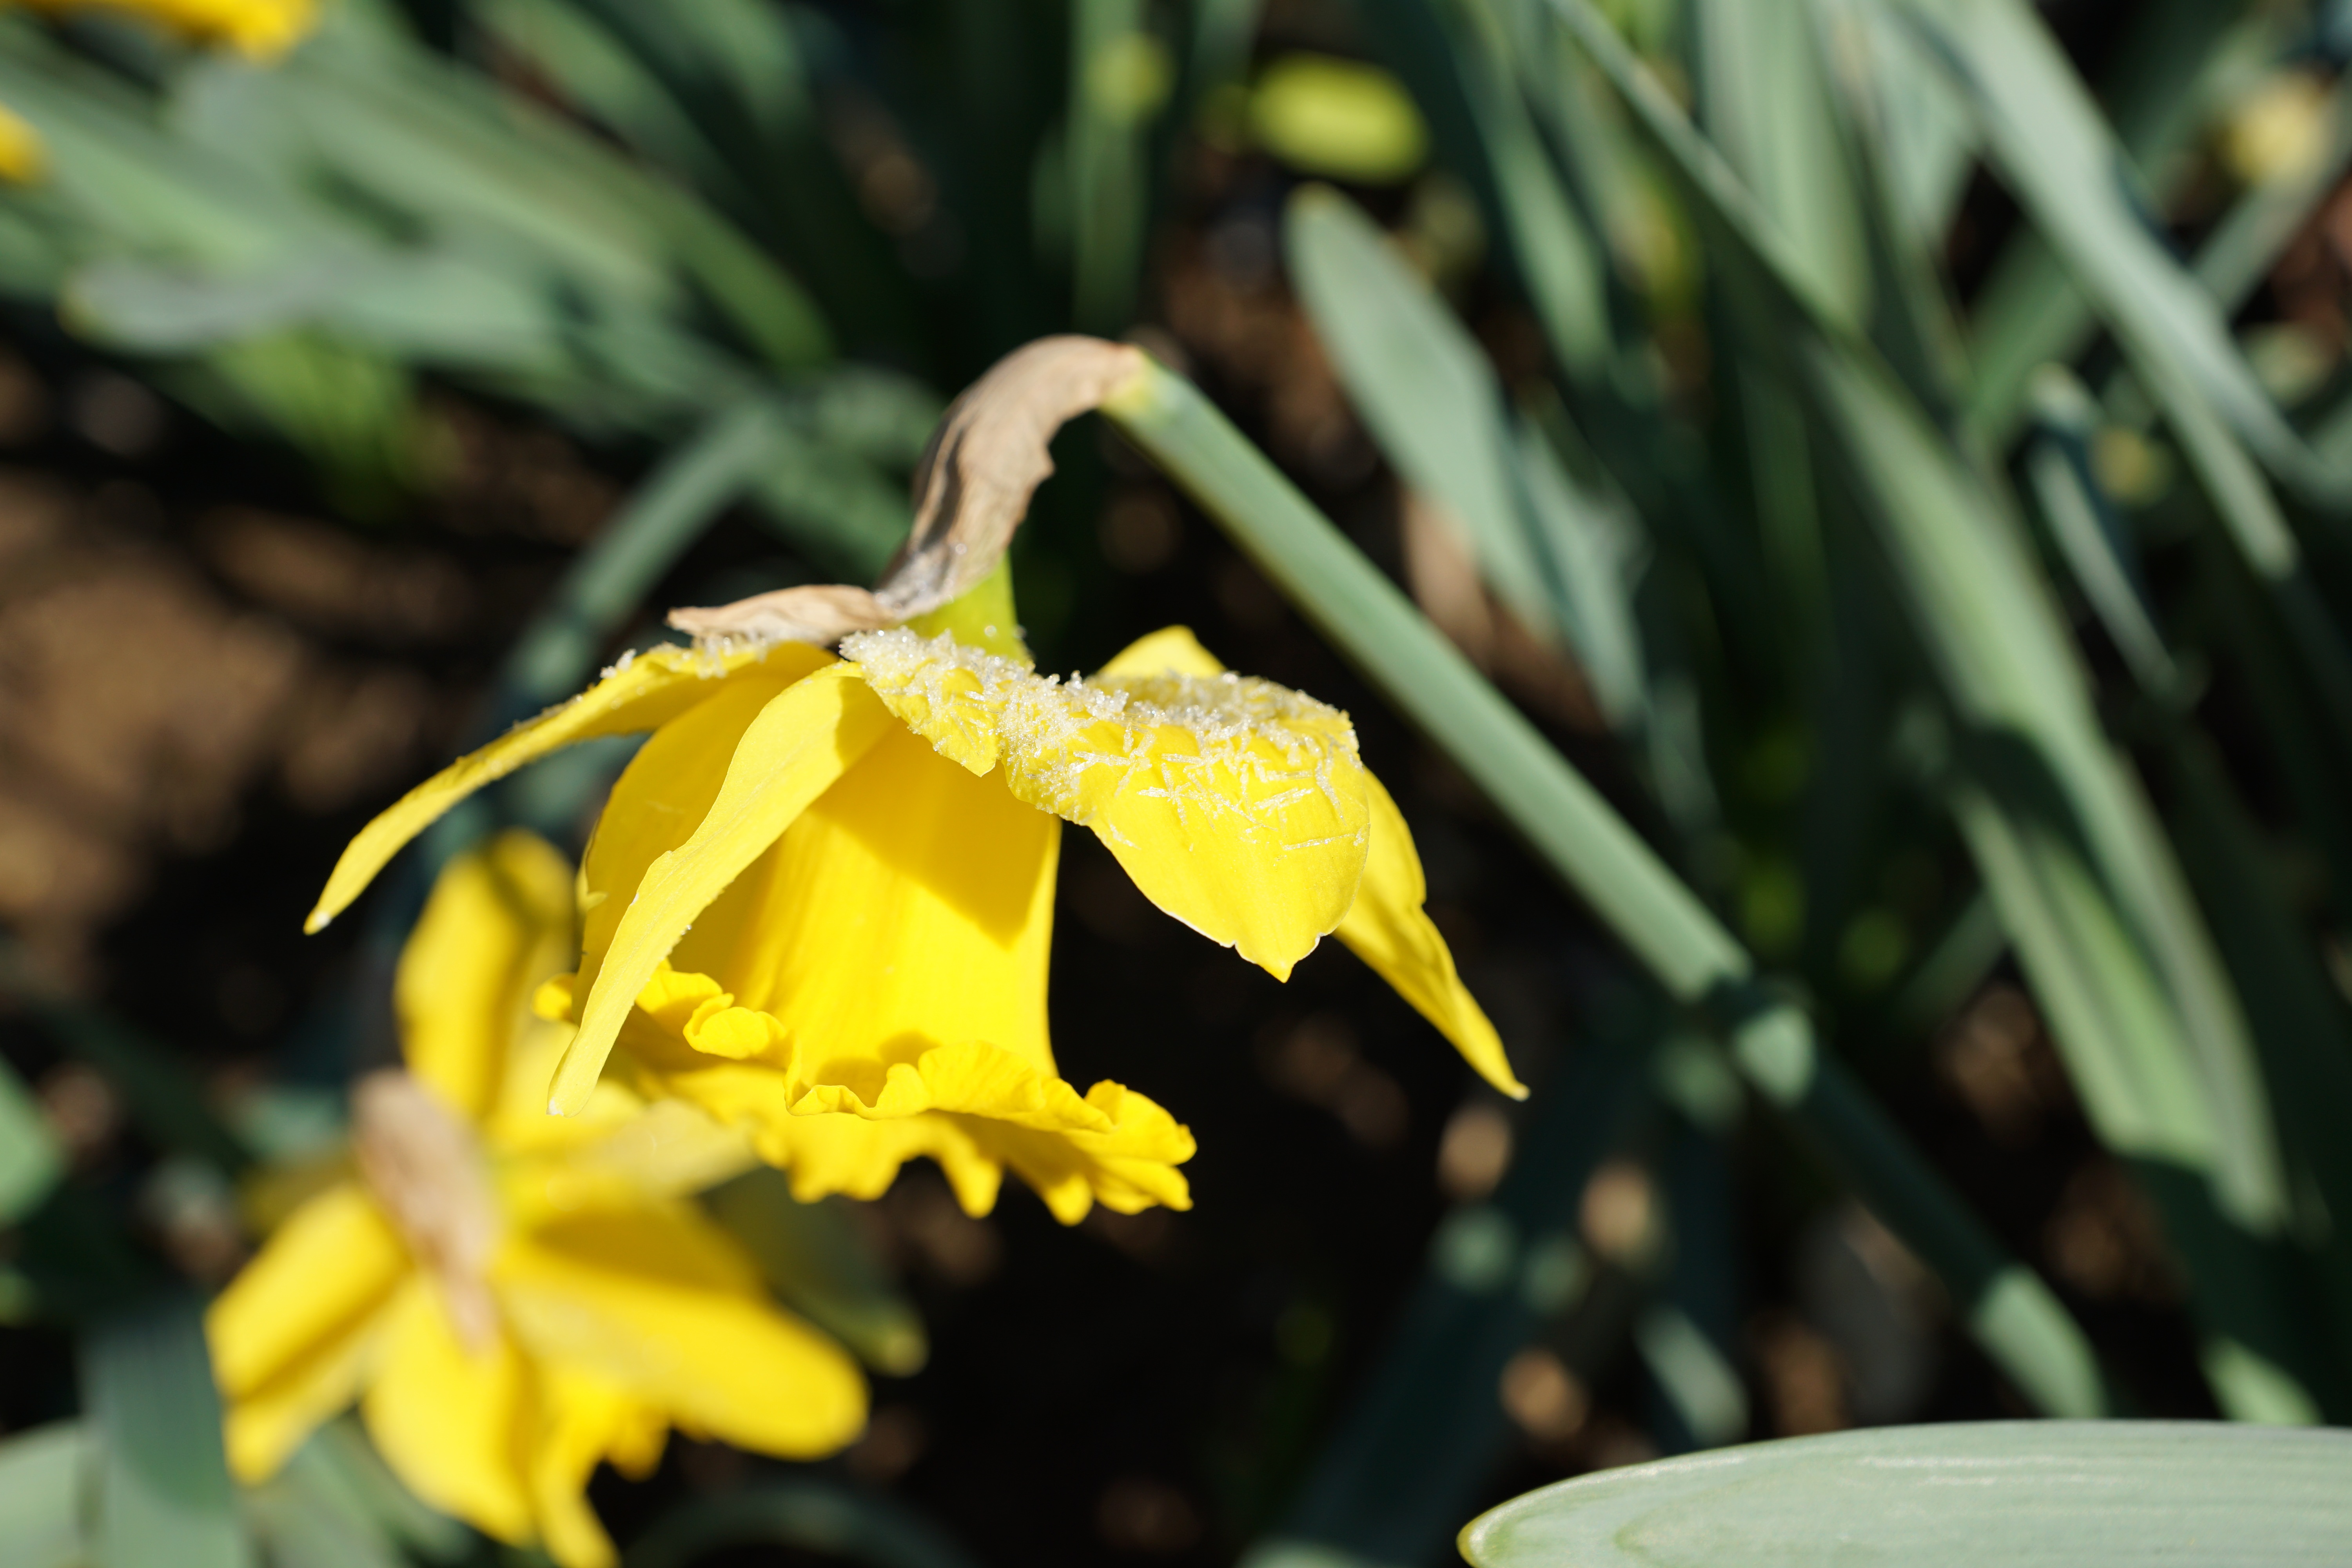
nature, plant, sunlight, leaf, flower, ice, spring, green, macro, botany, yellow, flora, wildflower, iced, daffodils, macro photography, flowering plant, land plant